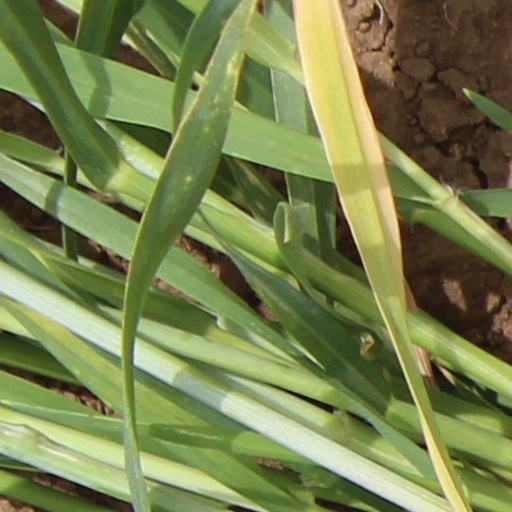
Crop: wheat